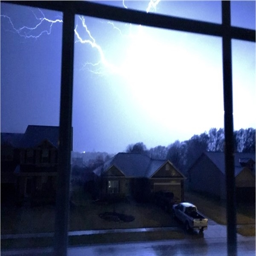
storm watching from the comfort of your bedroom window